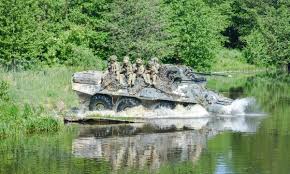
Label: BTR